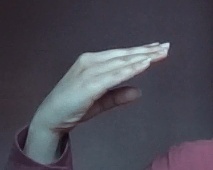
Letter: jeem